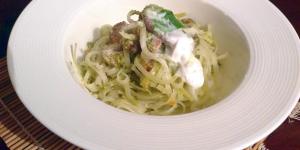
pulpo con albahaca